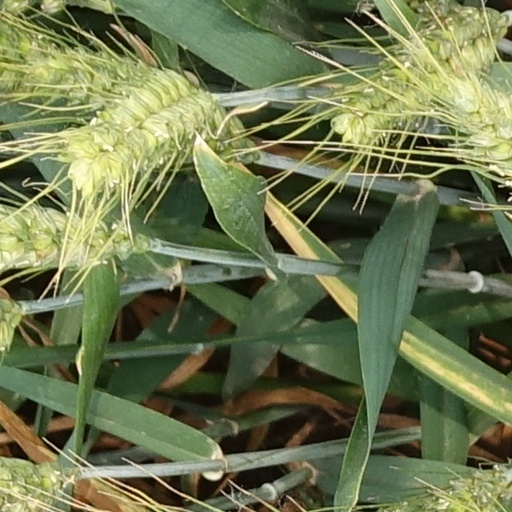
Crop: wheat